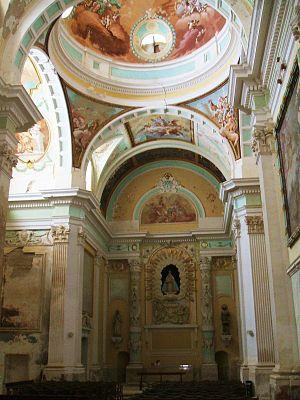
La chartreuse de Monegros ou chartreuse Notre-Dame-des-Sources, en espagnol cartuja de Nuestra Señora de las Fuentes, est un ancien monastère de l'ordre des Chartreux qui se trouve en Aragon à Sariñena, dans la comarque de Monegros. Il s'agit d'une chartreuse construite au XVIIIᵉ siècle en style baroque et fameuse pour la profusion de fresques qui couvre ses murs intérieurs. Ce monument est inscrit au patrimoine historico-artistique depuis 2002. C'est une propriété privée.